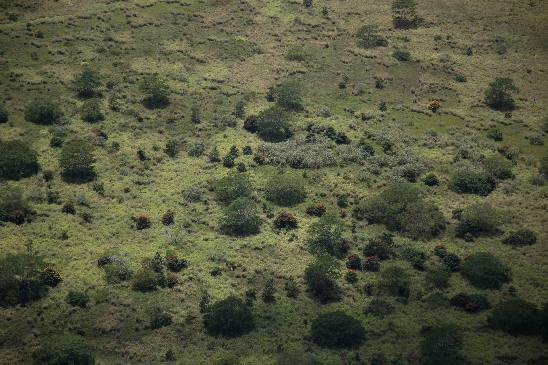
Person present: No